Indian roller

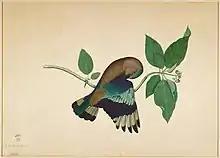
Painting by Sheikh Zainuddin, from the Impey Album, .

The Indian roller is associated with Hindu legends and said to be sacred to Vishnu; it used to be caught and released during festivals such as Dussera or the last day of Durga Puja. Adding its chopped feathers to fodder for cows was believed to increase the latter's milk yield, giving it the Telugu name of "paala-pitta", meaning 'milk bird'. A Hindustani name is "neelkanth", meaning 'blue throat', a name associated with the deity Shiva due to a legend that he drank the Halahala poison emerging from Samudra Manthana to save the world but stopped it from going past his throat, turning it blue.